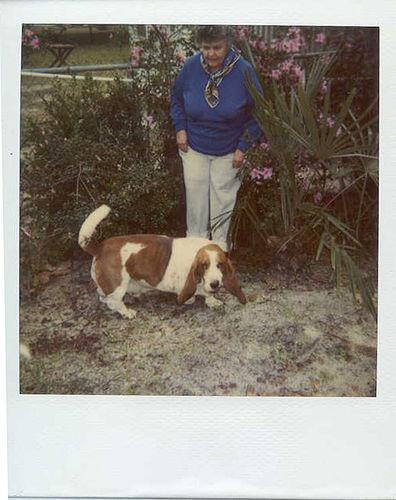
basset